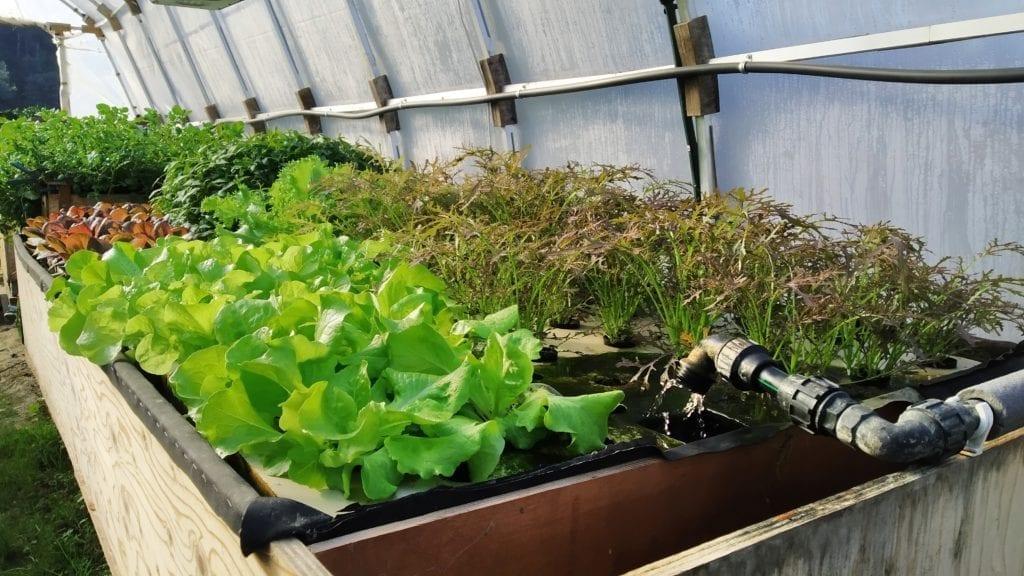
Katika shamba hili la chafu katalu au ukipenda [cs] greenhouse [cs] mboga za iana na rangi mbali mbali  zimepandwa juu ya godoro maalum la mbao hii ni njia mojawapo ya kisasa mimea inaelea na kuota juu ya maji inayotiririka kutoka kwenye bomba ili kuhakikisha ukuaji bora wa mazao.